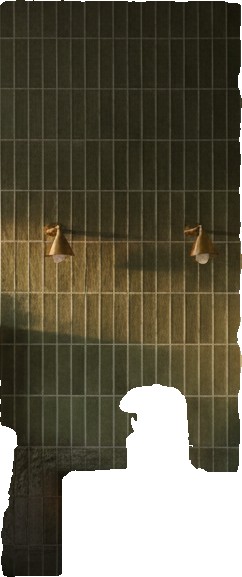
Surface category: cladding